Tiny Thompson

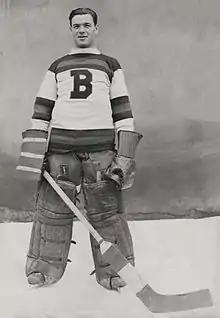
Thompson with the Boston Bruins in the 1930s

Cecil Ralph "Tiny" Thompson (May 31, 1903 – February 9, 1981) was a Canadian professional ice hockey goaltender. He played 12 seasons in the National Hockey League (NHL), first for the Boston Bruins, and later for the Detroit Red Wings. A four-time Vezina Trophy winner, Thompson was inducted into the Hockey Hall of Fame in 1959. He was a member of one Stanley Cup-winning team, as a rookie in the 1928–29 season with the Boston Bruins. At the start of the 1938–39 season, after ten full seasons with Boston, he was traded to the Detroit Red Wings, where he completed the season, and played another full one before retiring. During his NHL career, he recorded 81 shutouts, the sixth-highest of any goaltender. After retiring from playing, he coached lower-league teams before becoming a noted professional scout. Thompson helped popularize the technique of the "glove save" which was catching the puck with his hands as a method of making a save. A competent puckhandler, he was the first goaltender in the NHL to record an assist in 1936 by passing the puck with his stick to a fellow player.